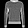
Label: Pullover